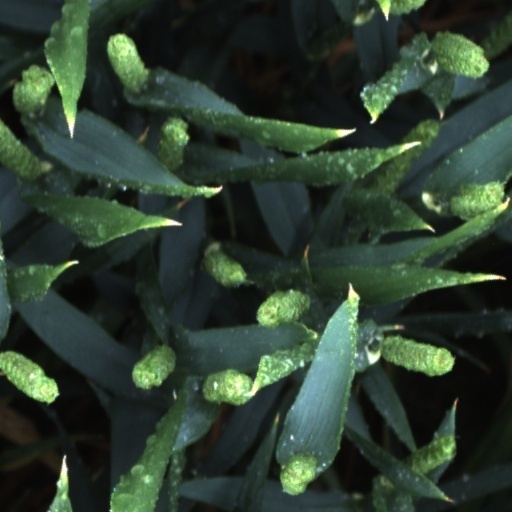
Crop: wheat